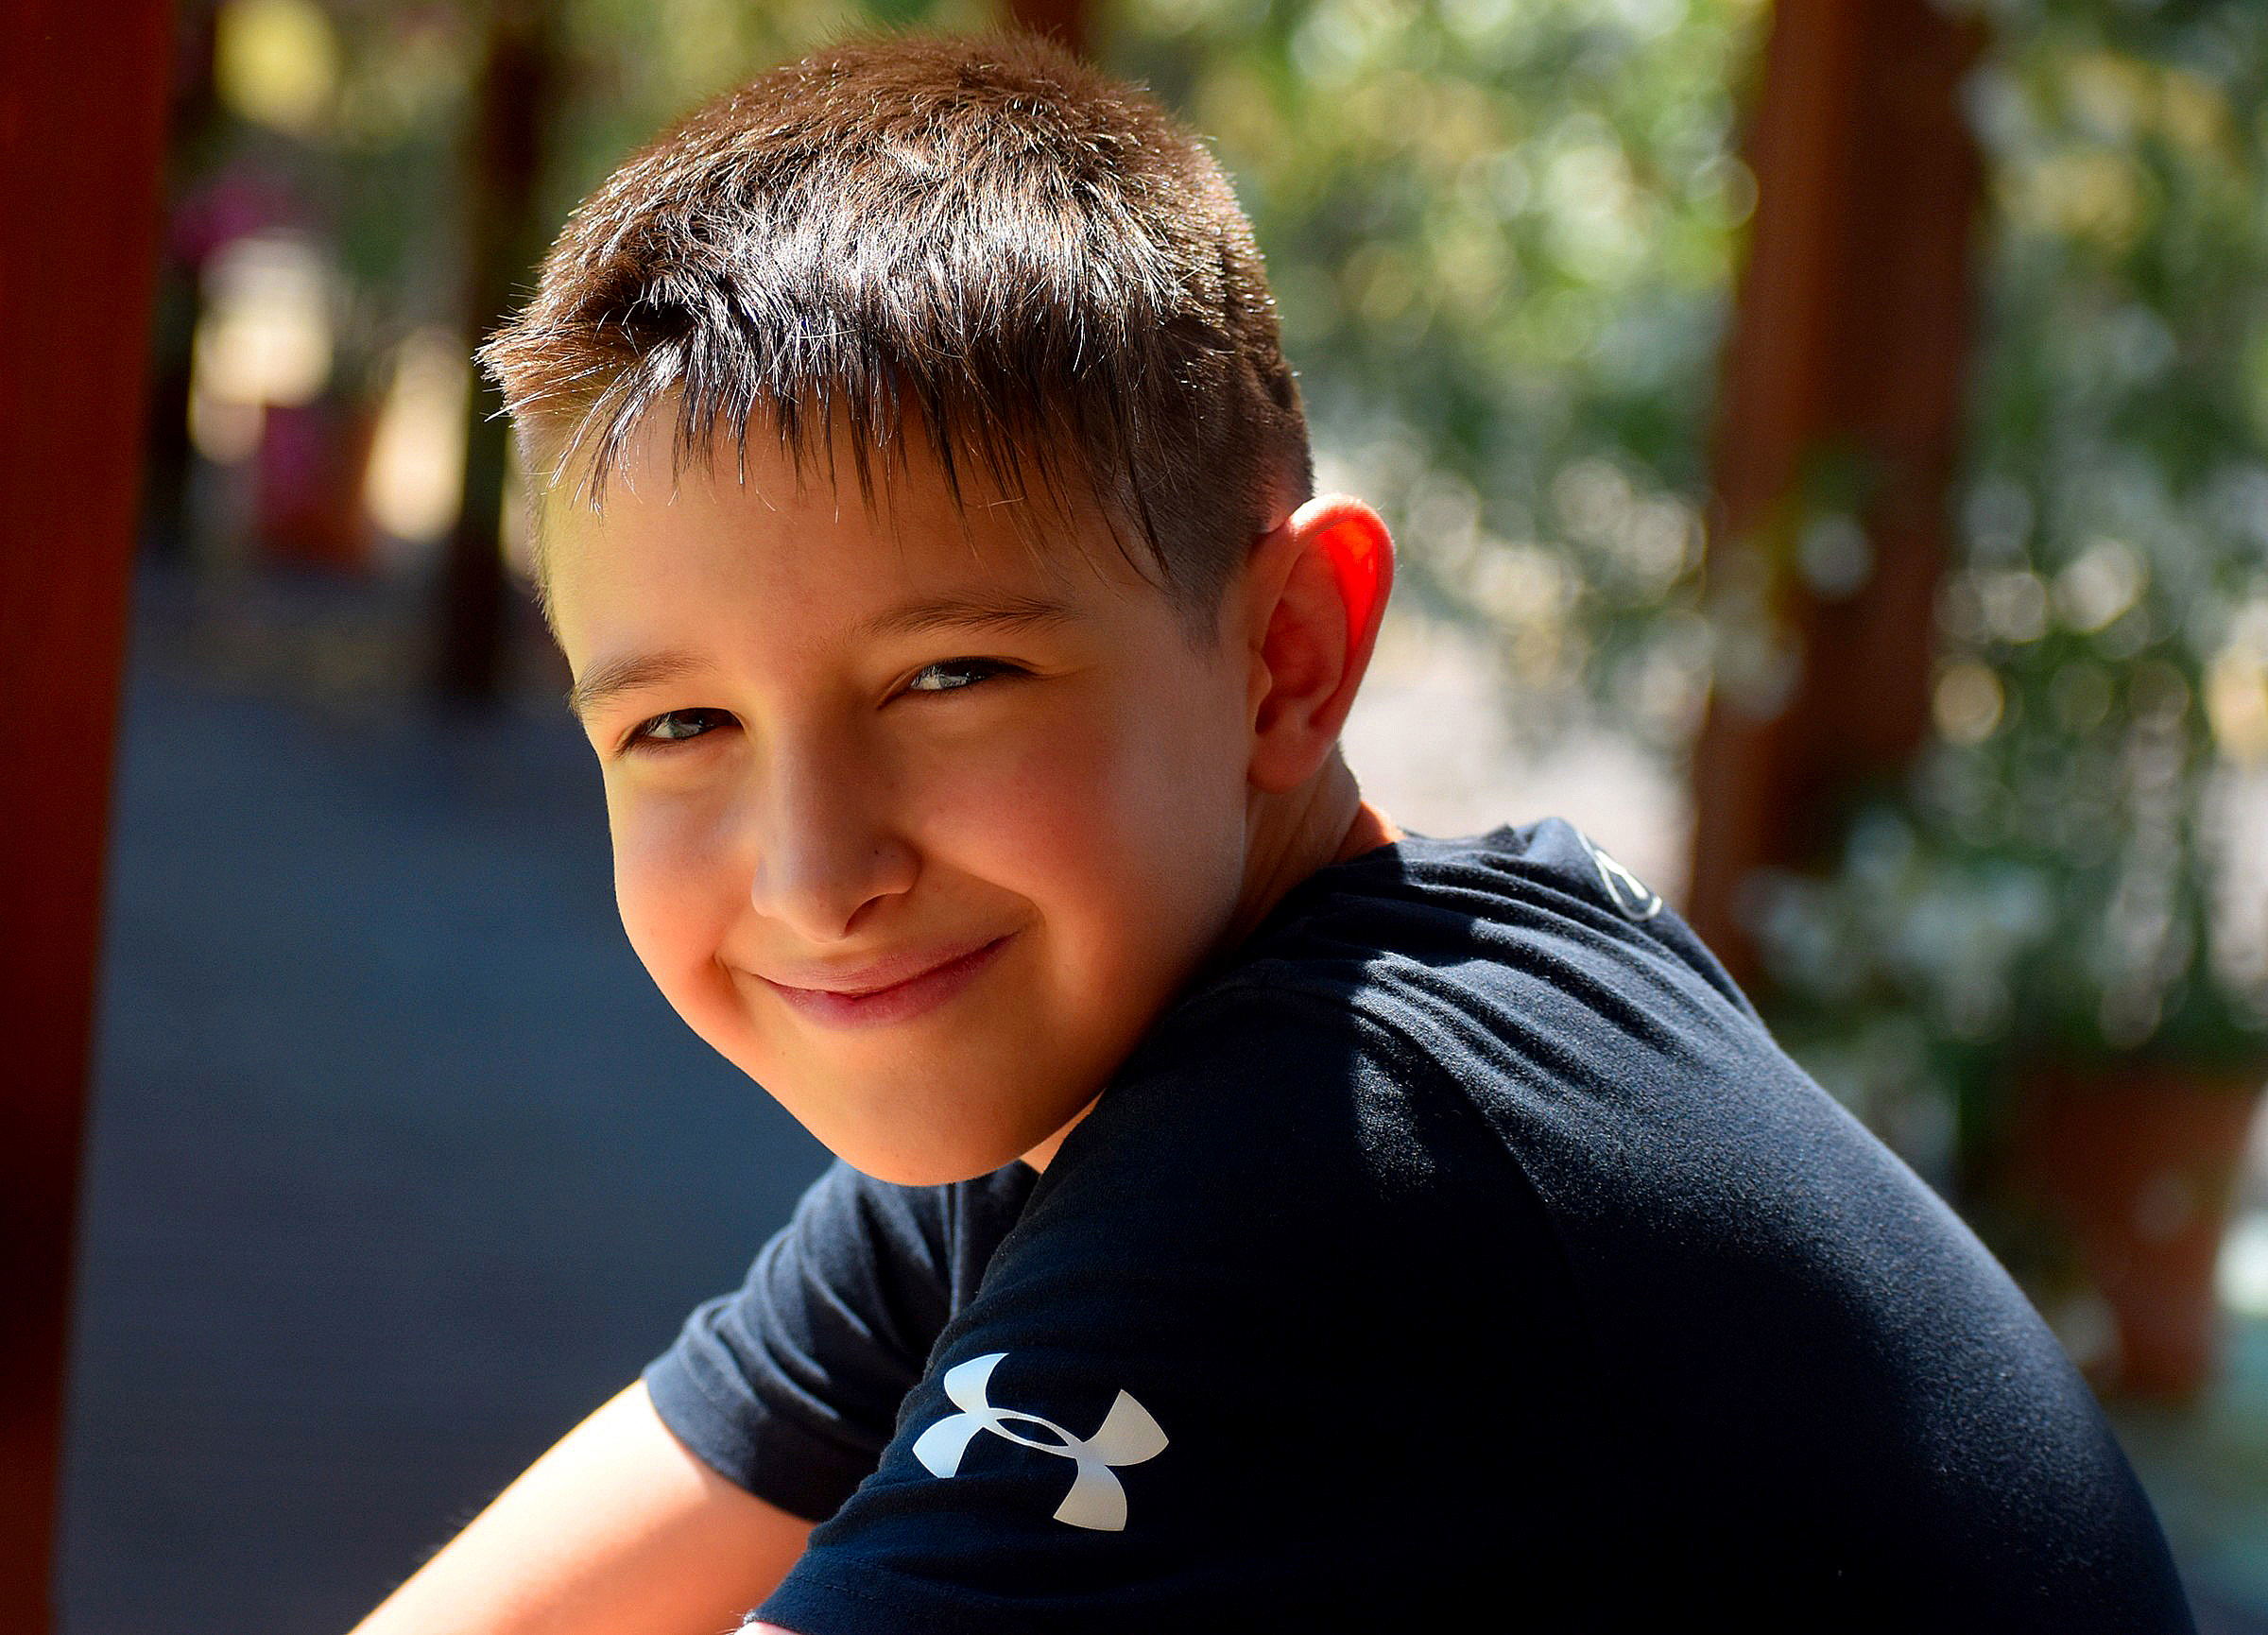
smylie, smile, chin, arm, eye, flash photography, happy, grass, t shirt, leisure, fun, Caesar cut, recreation, flowerpot, electric blue, crew cut, child, buzz cut, toddler, sitting, portrait photography, laugh, vacation